Tropical cyclone basins

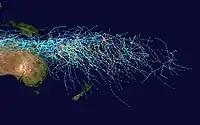
Tracks of all tropical cyclones in the southwestern Pacific Ocean between 1980 and 2005

The South Pacific Ocean basin runs between 160°E and 120°W, with tropical cyclones developing in it officially monitored by the Fiji Meteorological Service and New Zealand's MetService. Tropical Cyclones that develop within this basin generally affect countries to the west of the dateline, though during years of the warm phase of El Niño–Southern Oscillation cyclones have been known to develop to the east of the dateline near French Polynesia. On average the basin sees nine tropical cyclones annually with about half of them becoming severe tropical cyclones.